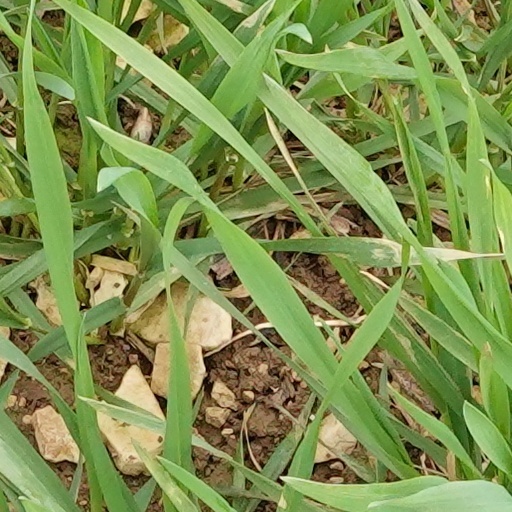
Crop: wheat